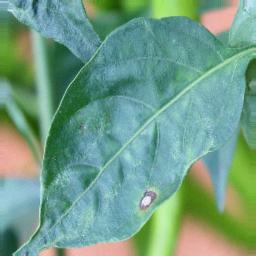
Label: cercospora